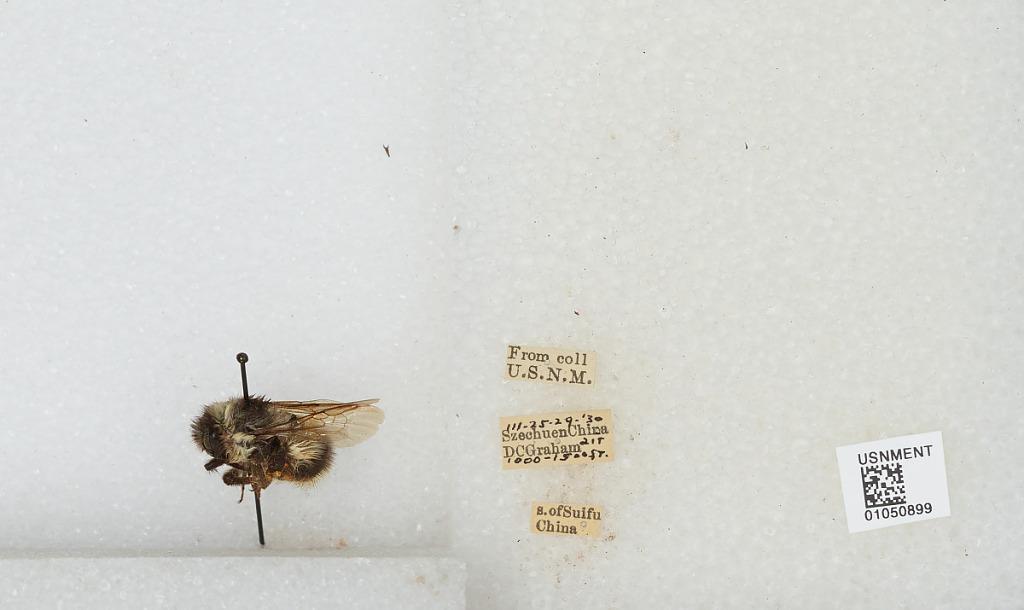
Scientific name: Bombus sp.
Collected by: D. Graham
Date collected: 1930-3-25
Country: China
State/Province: Sichuan
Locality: South of Yibin